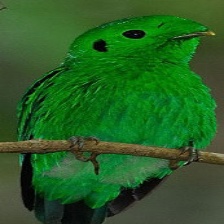
Species: GREEN BROADBILL
Scientific name: CALYPTOMENA VIRIDIS